Chinese nationalism

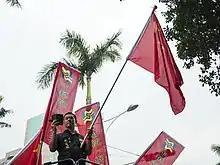
Rally organized by the Chinese Unification Promotion Party in Taiwan.

Pandatsang Rapga, a Tibetan politician, founded the Tibet Improvement Party with the goal of modernisation and integration of Tibet into the Republic of China.